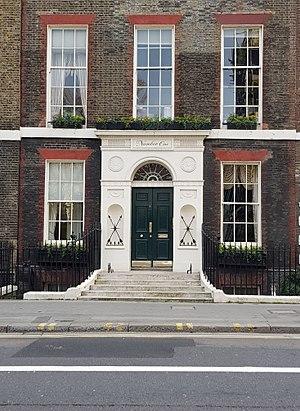
N°1 Bedford Square, Londres. Architecte
Bedford Square est un square situé dans le district de Bloomsbury dans le borough de Camden à Londres, à deux pas du British Museum. Emblématique du style architectural georgien, Il fait partie des squares historiques les mieux conservés du XVIIIᵉ siècle.